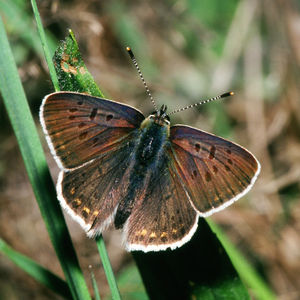
Sort ildfugl
Sort ildfugl.